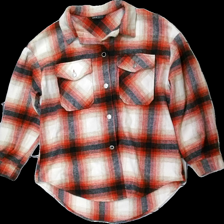
View: front
Type: Jacket
Category: Ladies
Brand: Not in the list
Brand text on label: shein
Colors: Grey, Red, White
Material: ?
Pattern: Checkered print
Cut: Regular
Size: M
Season: All
Damage location: middle center
Price range: 50-100
Recommended usage: Reuse
Description: rutig jacka